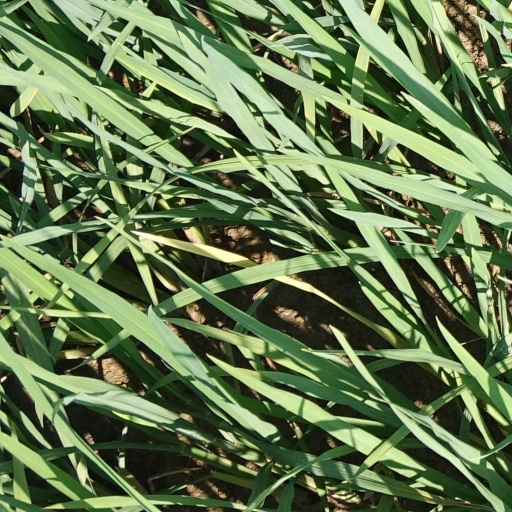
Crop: rice